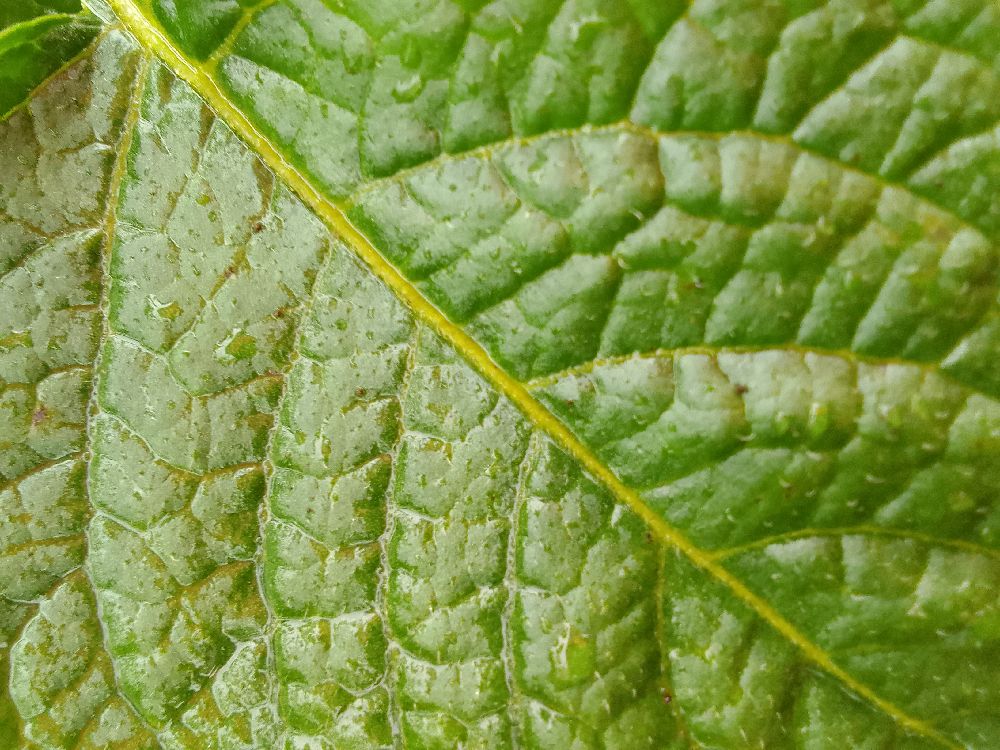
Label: Healthy